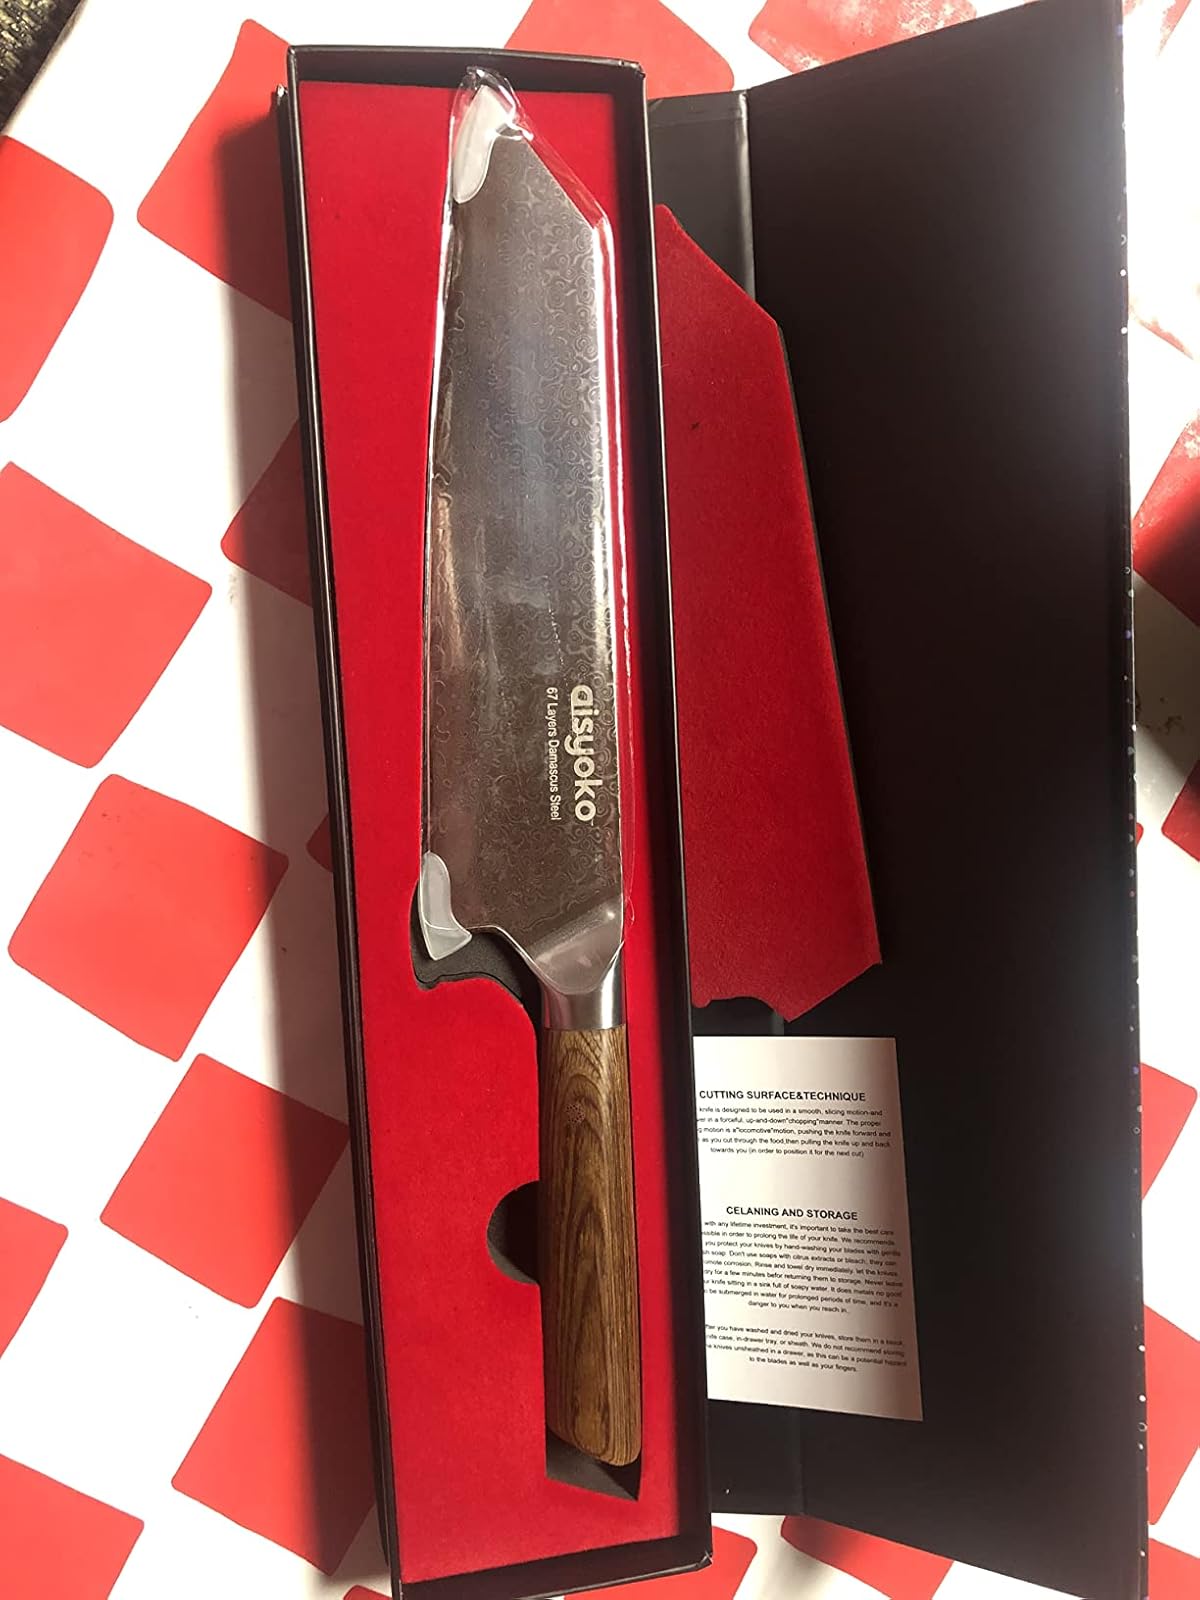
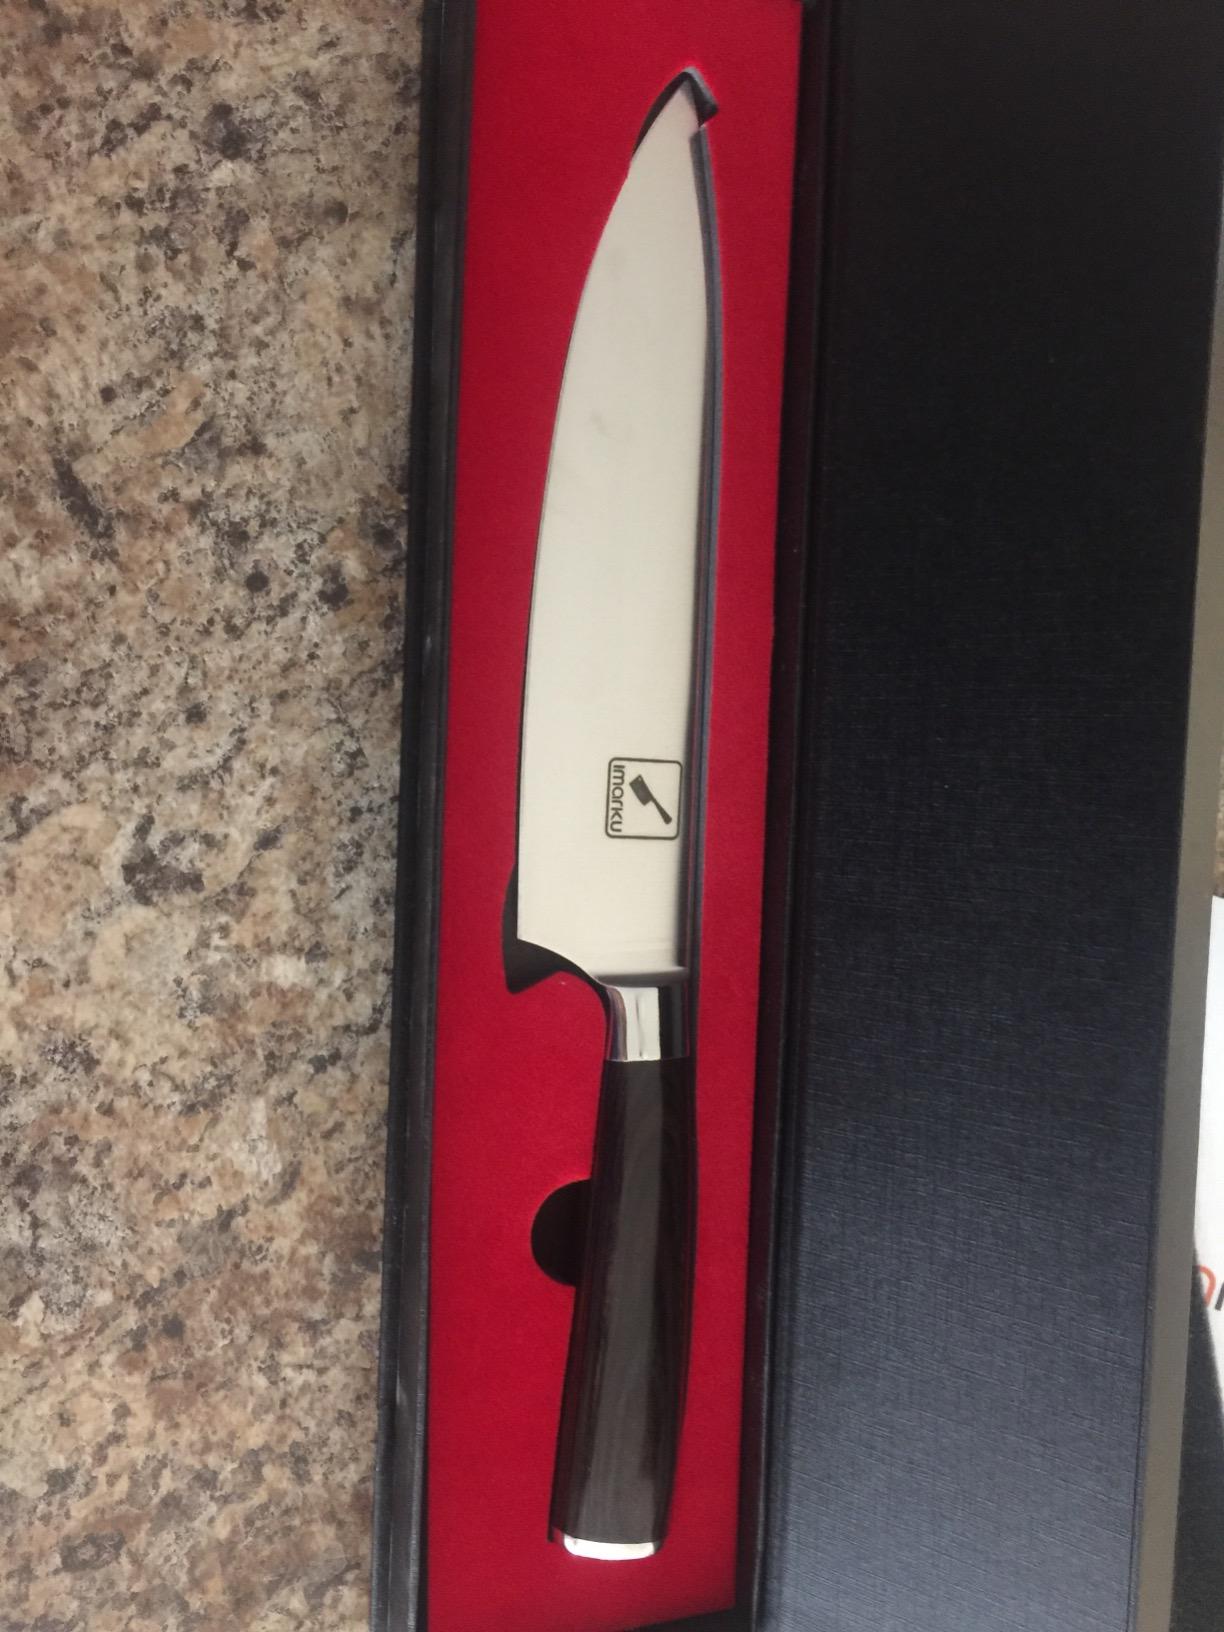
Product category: items_knife
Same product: no